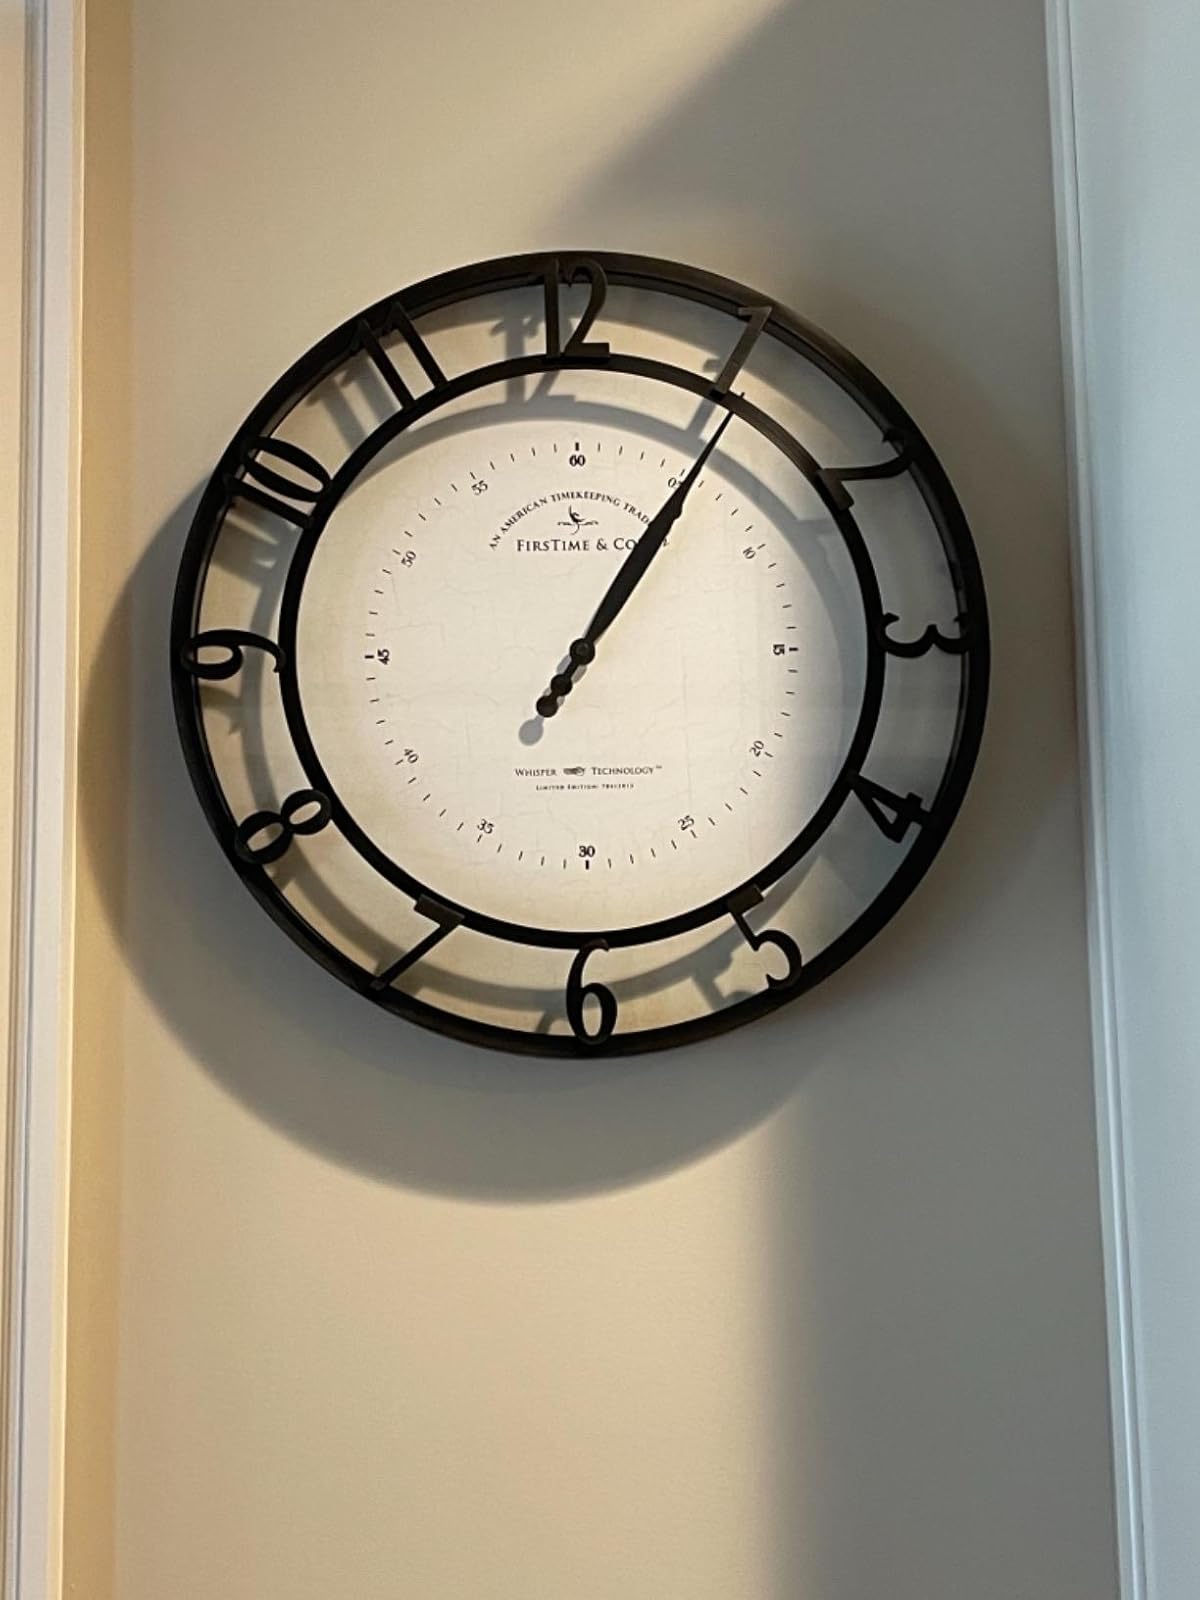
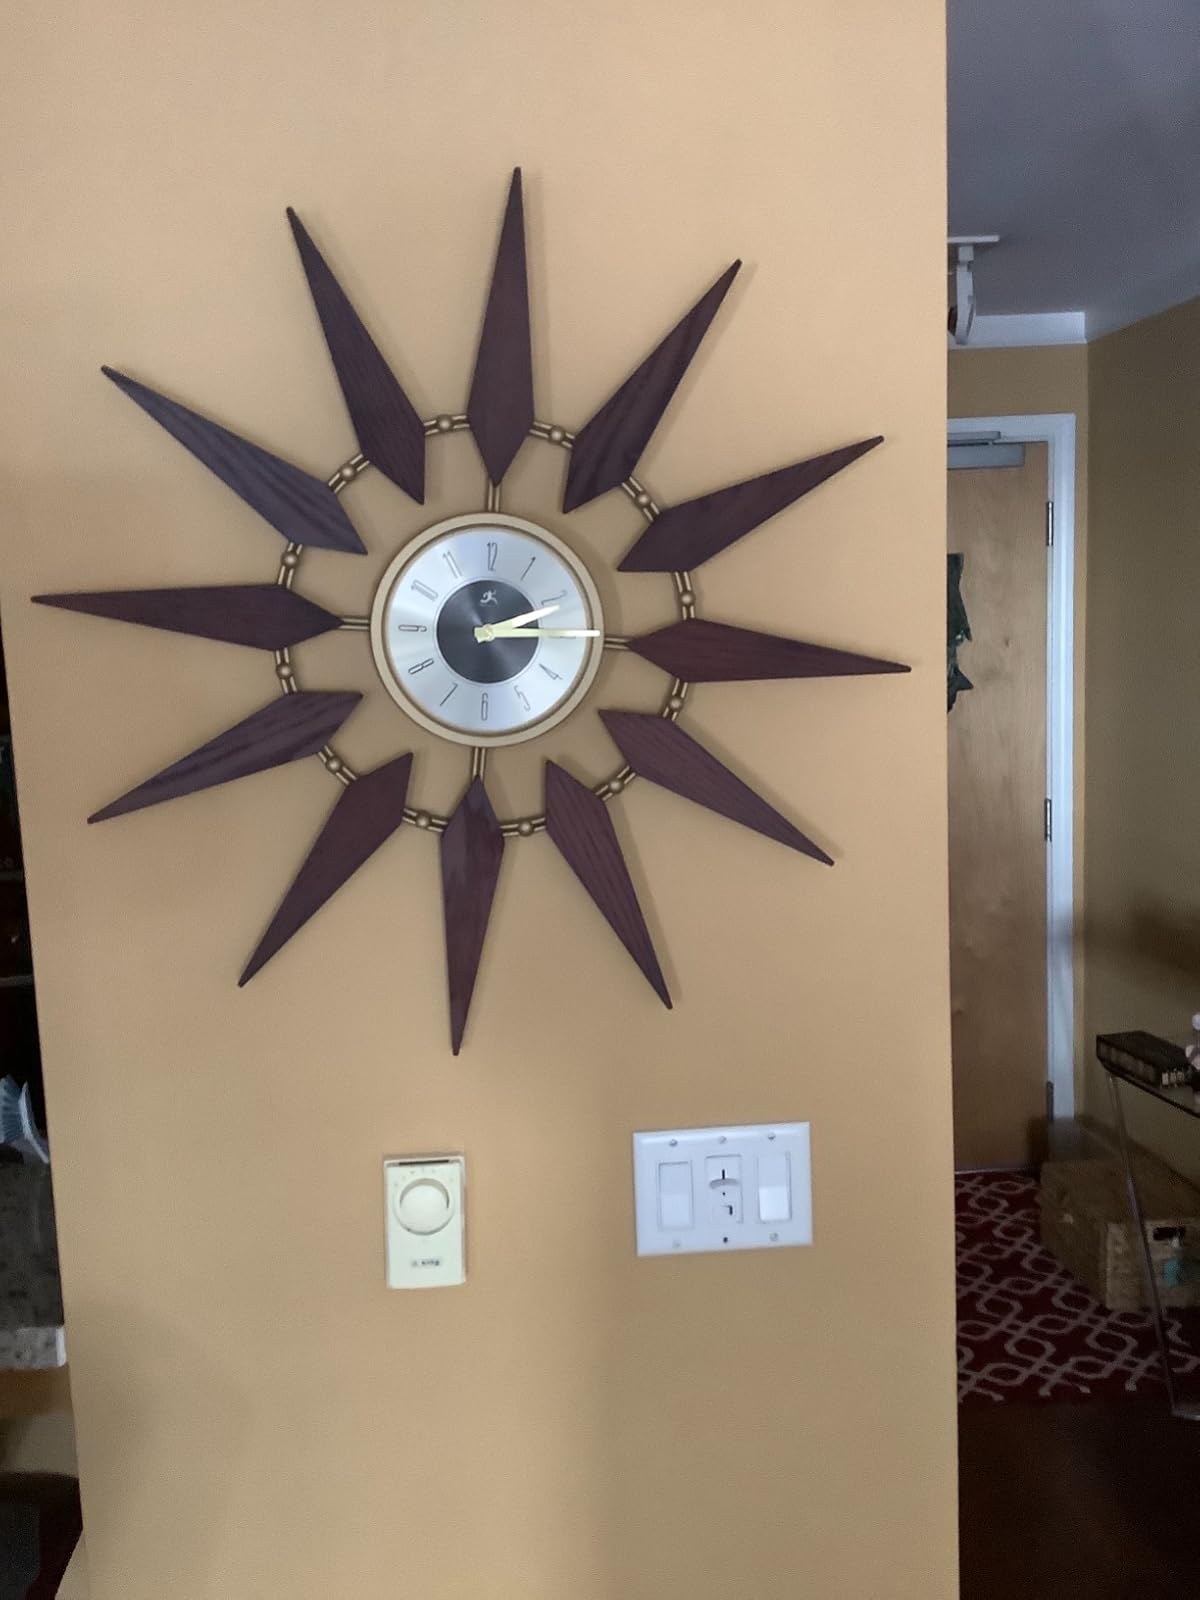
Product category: clock
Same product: no